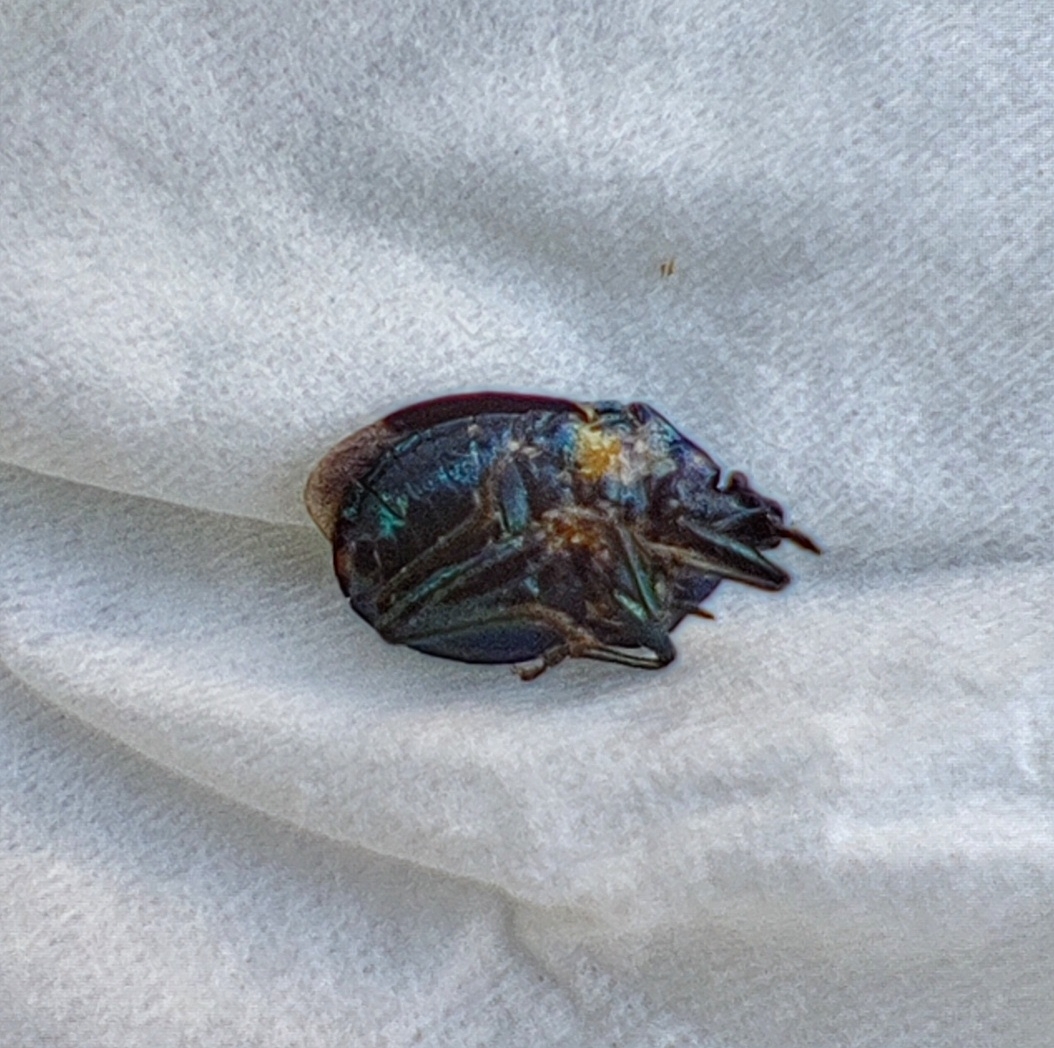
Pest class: stink_bug